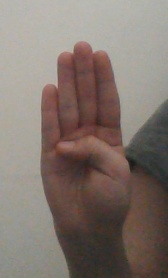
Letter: kaaf